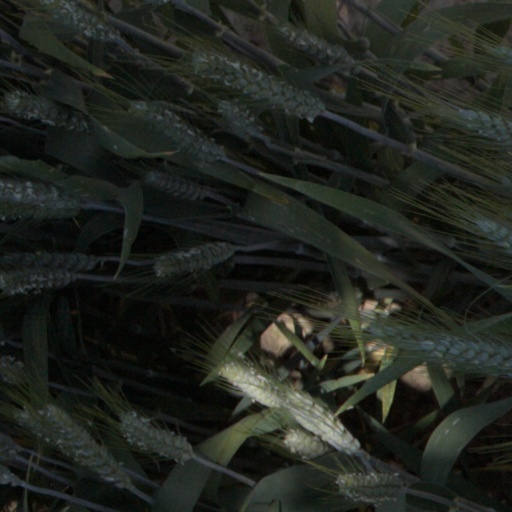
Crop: wheat